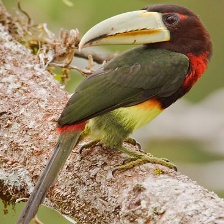
Species: IVORY BILLED ARACARI
Scientific name: PTEROGLOSSUS AZARA
ImageNet parent category: toucan